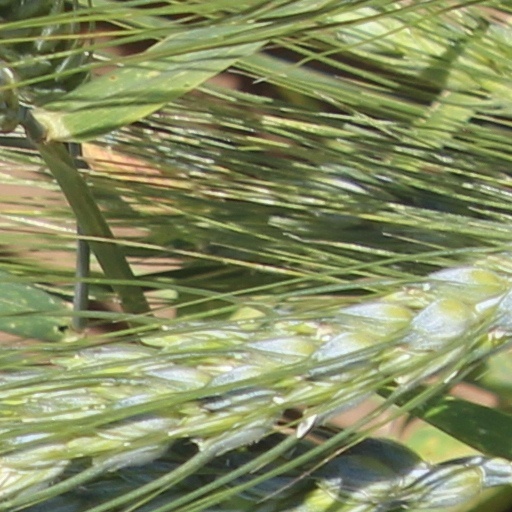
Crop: wheat